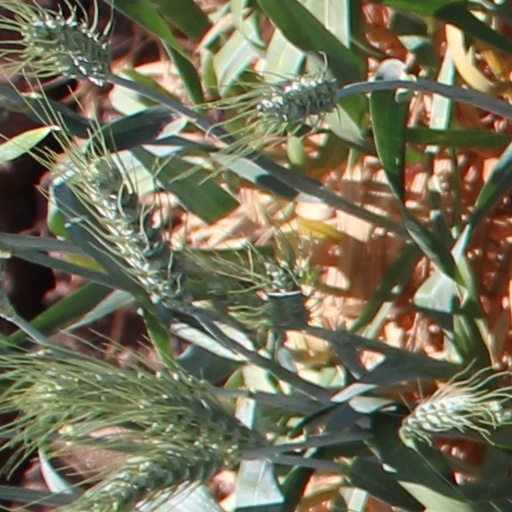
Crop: wheat